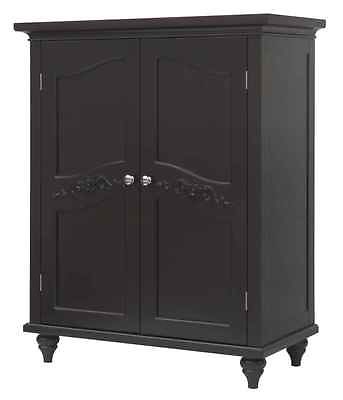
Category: cabinet